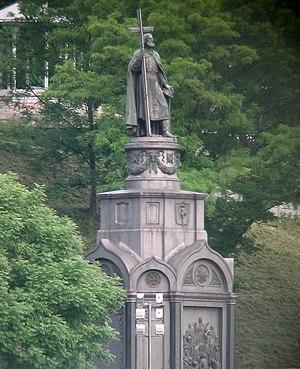
Vladimir Sviatoslavitch, dit « le Beau Soleil », dit Vladimir Iᵉʳ, mais plus connu sous le nom de Vladimir le Grand, le Soleil Rouge ou encore saint Vladimir, est un grand-prince de la Rus' de Kiev de la dynastie des Riourikides, qui régna de 980 à 1015.